Femicide

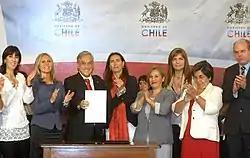
Declaration of the enactment of the law against femicide in Chile, 2010

Femicide or feminicide is the intentional murder of women or girls because of their gender. In domestic fields, 50% of all femicides are committed by male intimate partners, or by male family members of the woman or girl. Causes of femicide include harmful gender roles, gender stereotypes, religious beliefs such as so-called "honor killings", social beliefs such as sati, and masculine hegemony that perpetuates the unequal power between men and women.